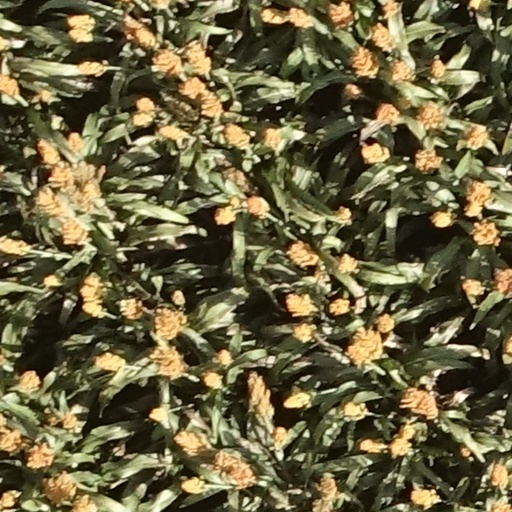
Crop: sorghum